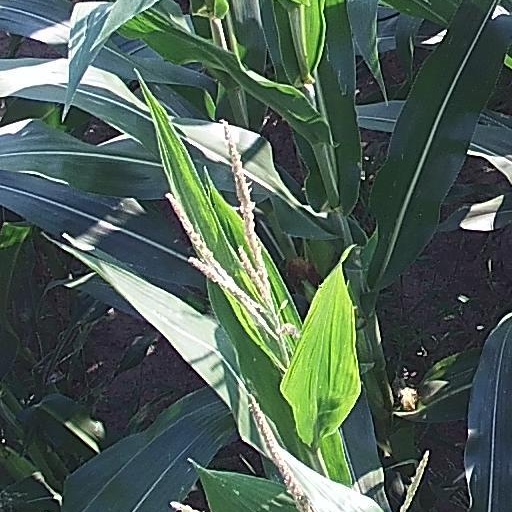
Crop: maize; corn